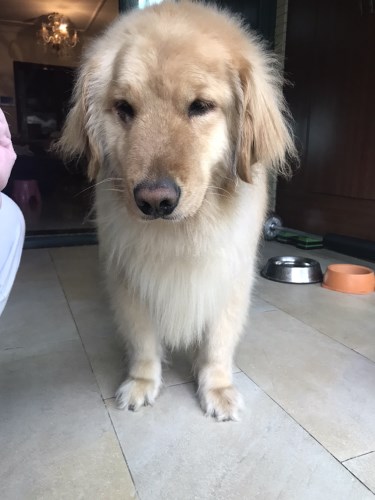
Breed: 5355-n000126-golden_retriever